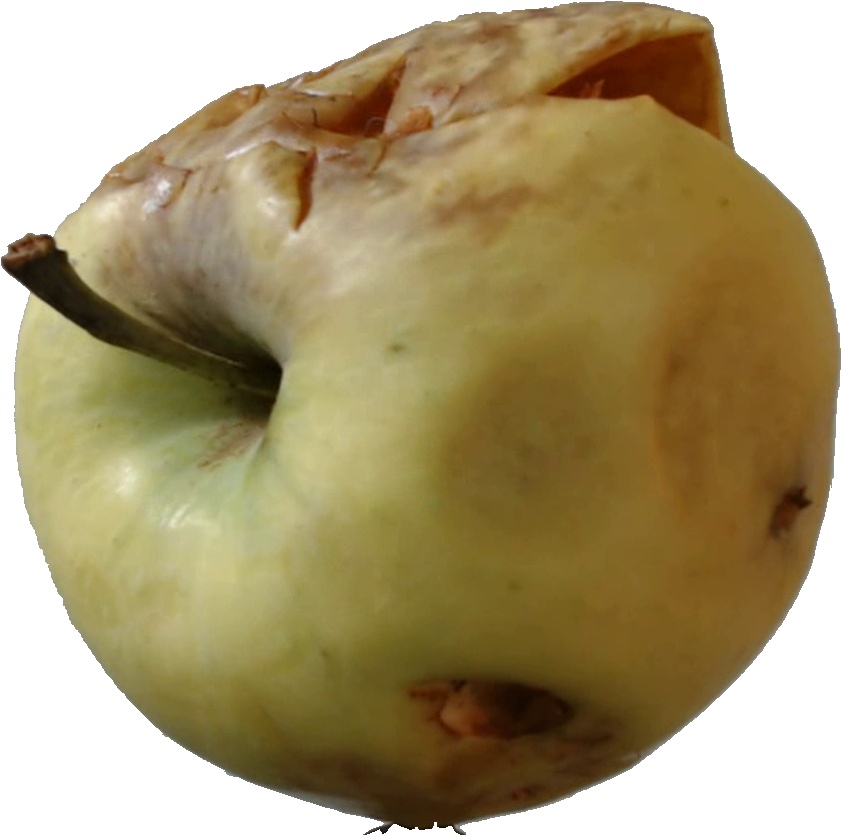
Label: apple_hit_1